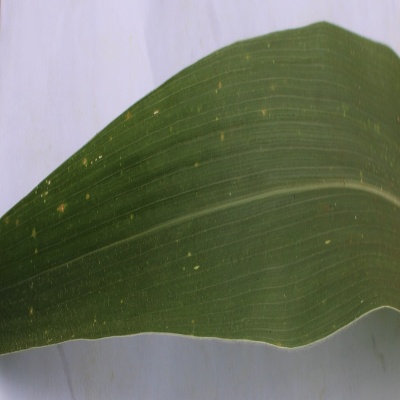
Crop: Maize
Condition: leaf spot